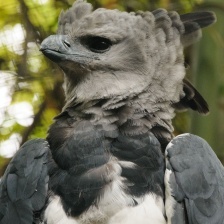
Species: HARPY EAGLE
Scientific name: HARPIA HARPYJA